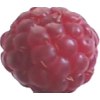
Label: raspberry